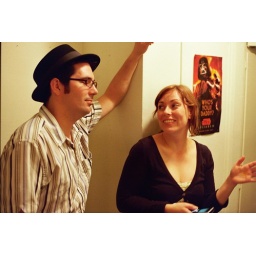
Men in black hats